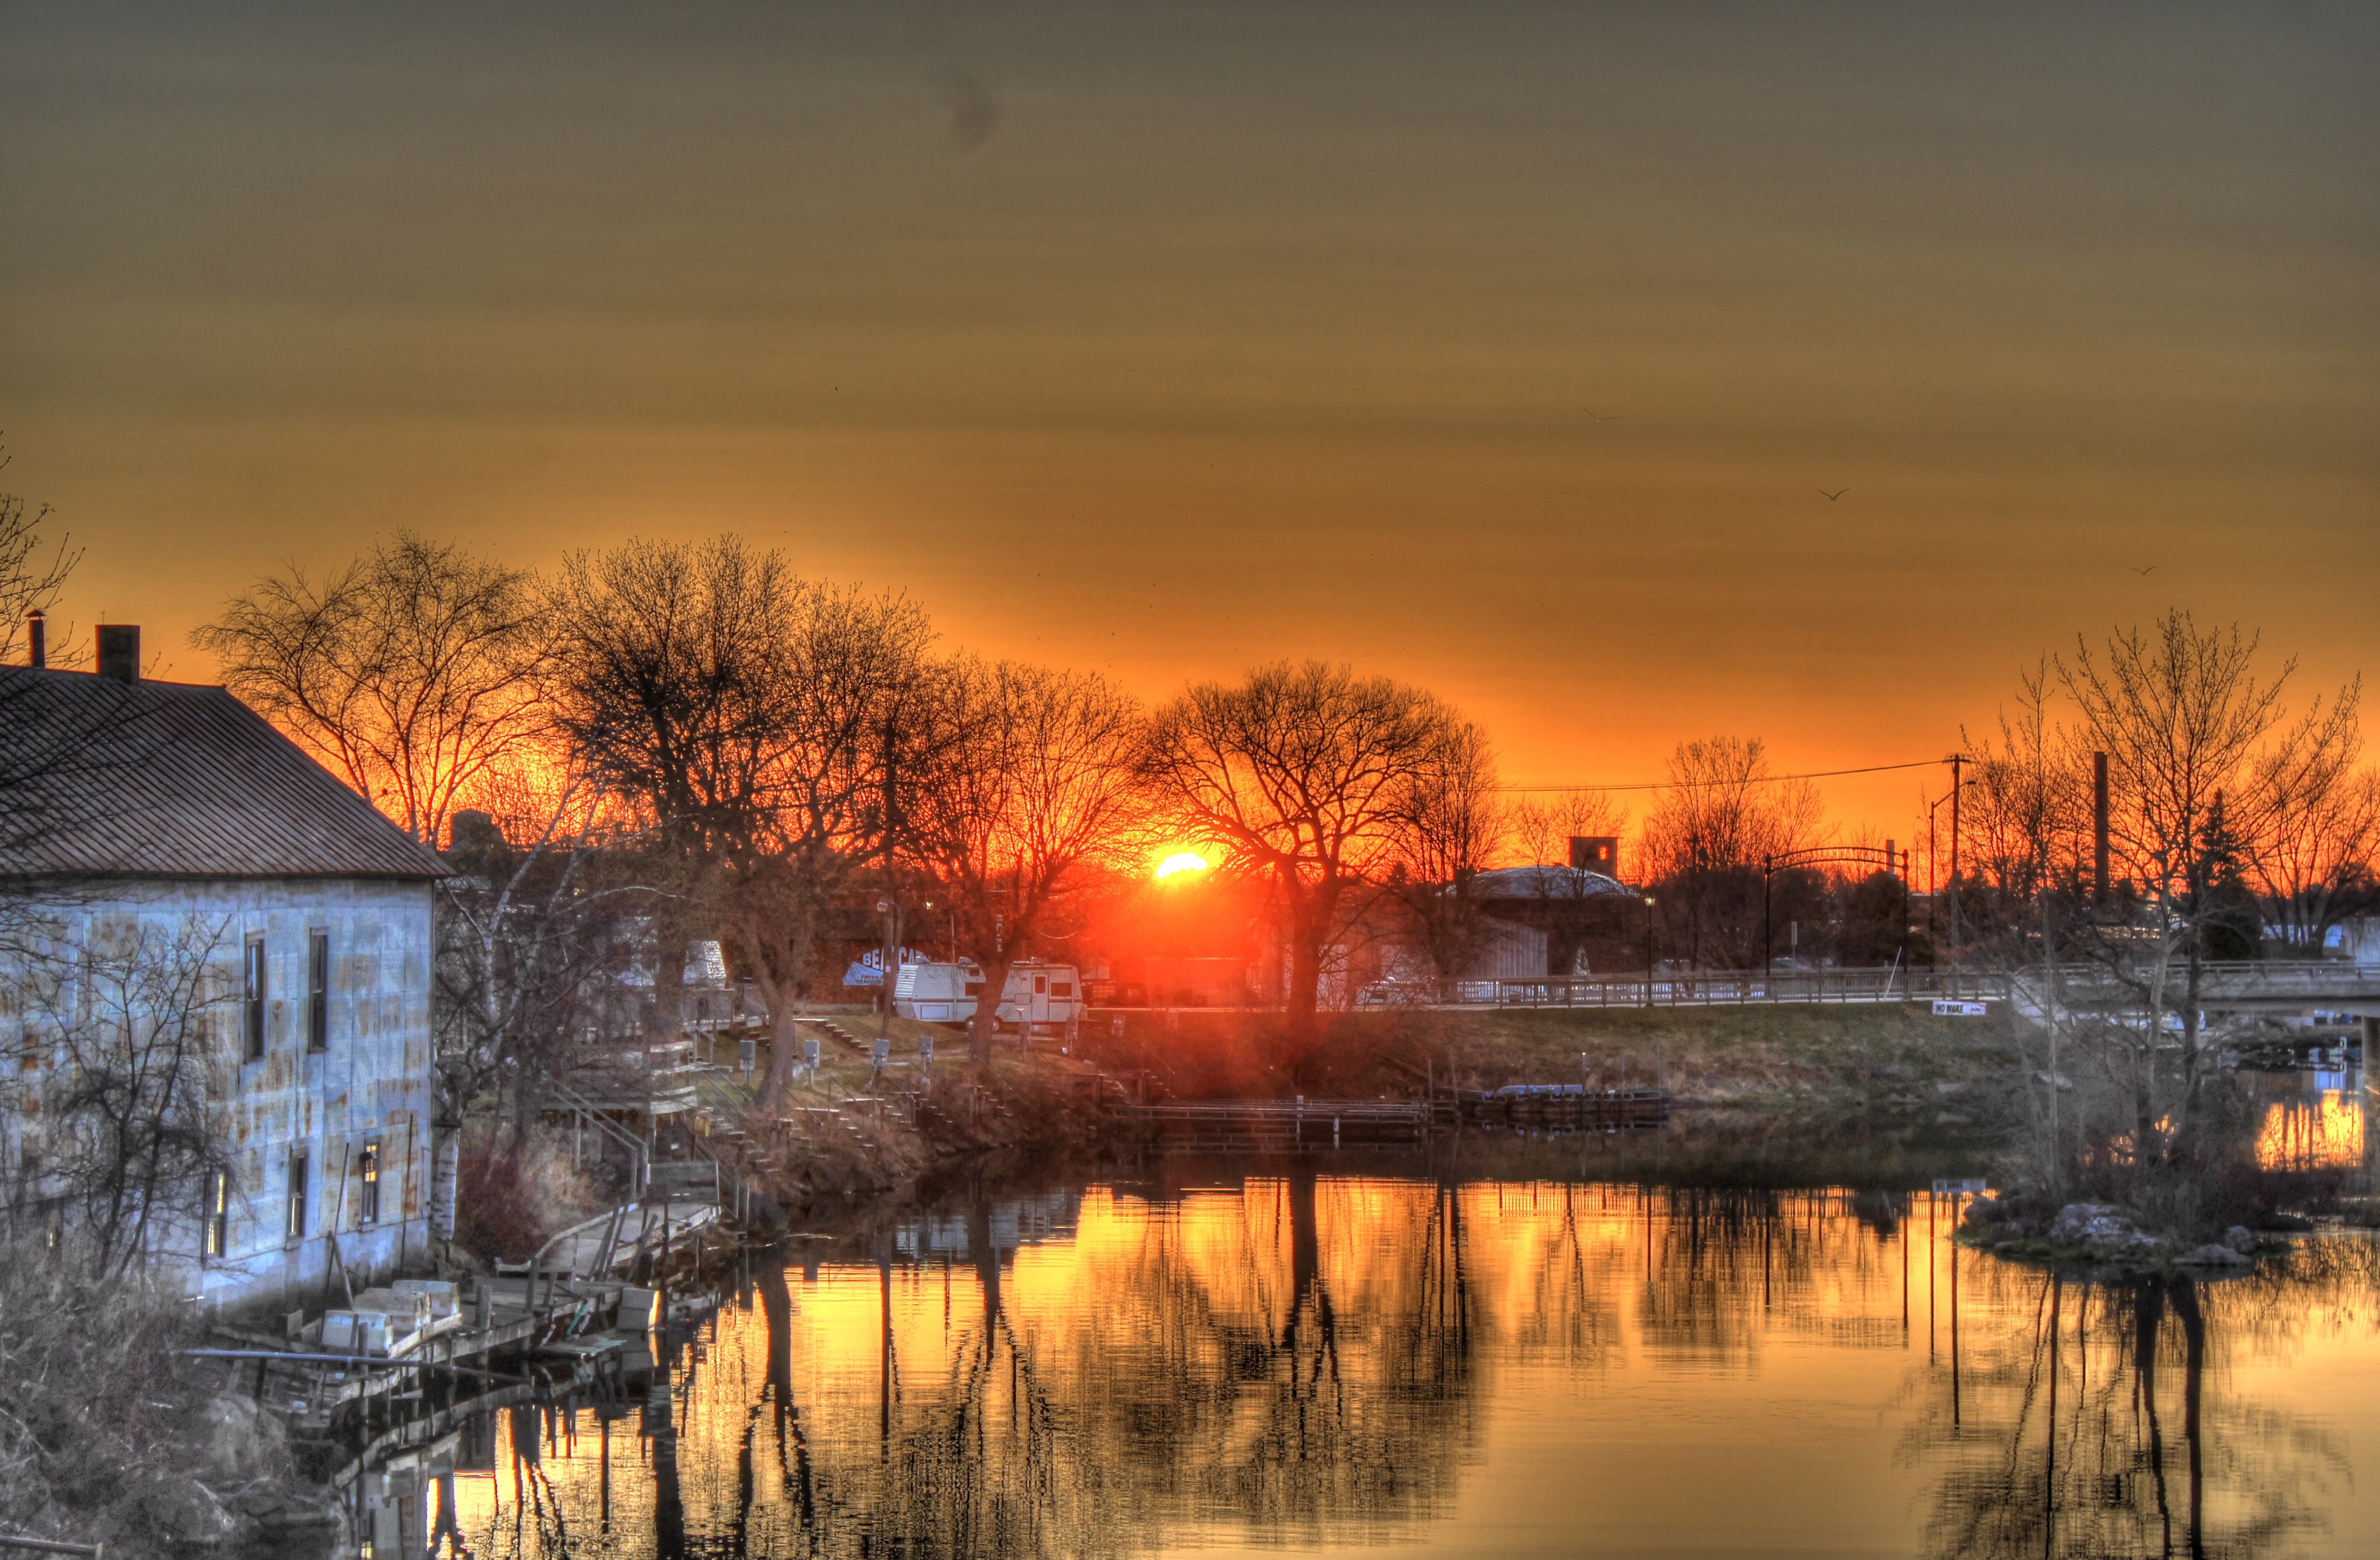
landscape, water, nature, winter, sky, sunrise, sunset, night, sunlight, morning, town, dawn, river, dusk, evening, reflection, scenic, autumn, harbor, season, waterway, houses, wisconsin, atmospheric phenomenon, algoma